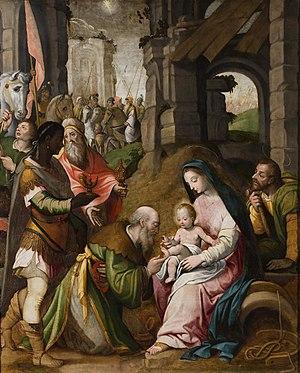
Le musée de Saragosse, également appelé museo provincial de Zaragoza ou museo de bellas artes de Zaragoza a été inauguré en 1911 au nᵒ 6 de la plaza de los Sitios de la ville de Saragosse et héberge des œuvres d'archéologie, des beaux-arts, d'ethnologie et de céramique.